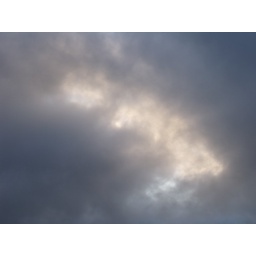
gap in cloud provides shaft of yellow light